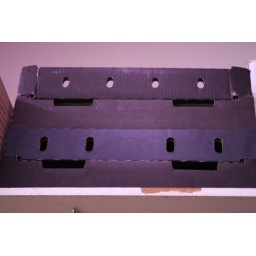
Smiley face boxes in the green grocers